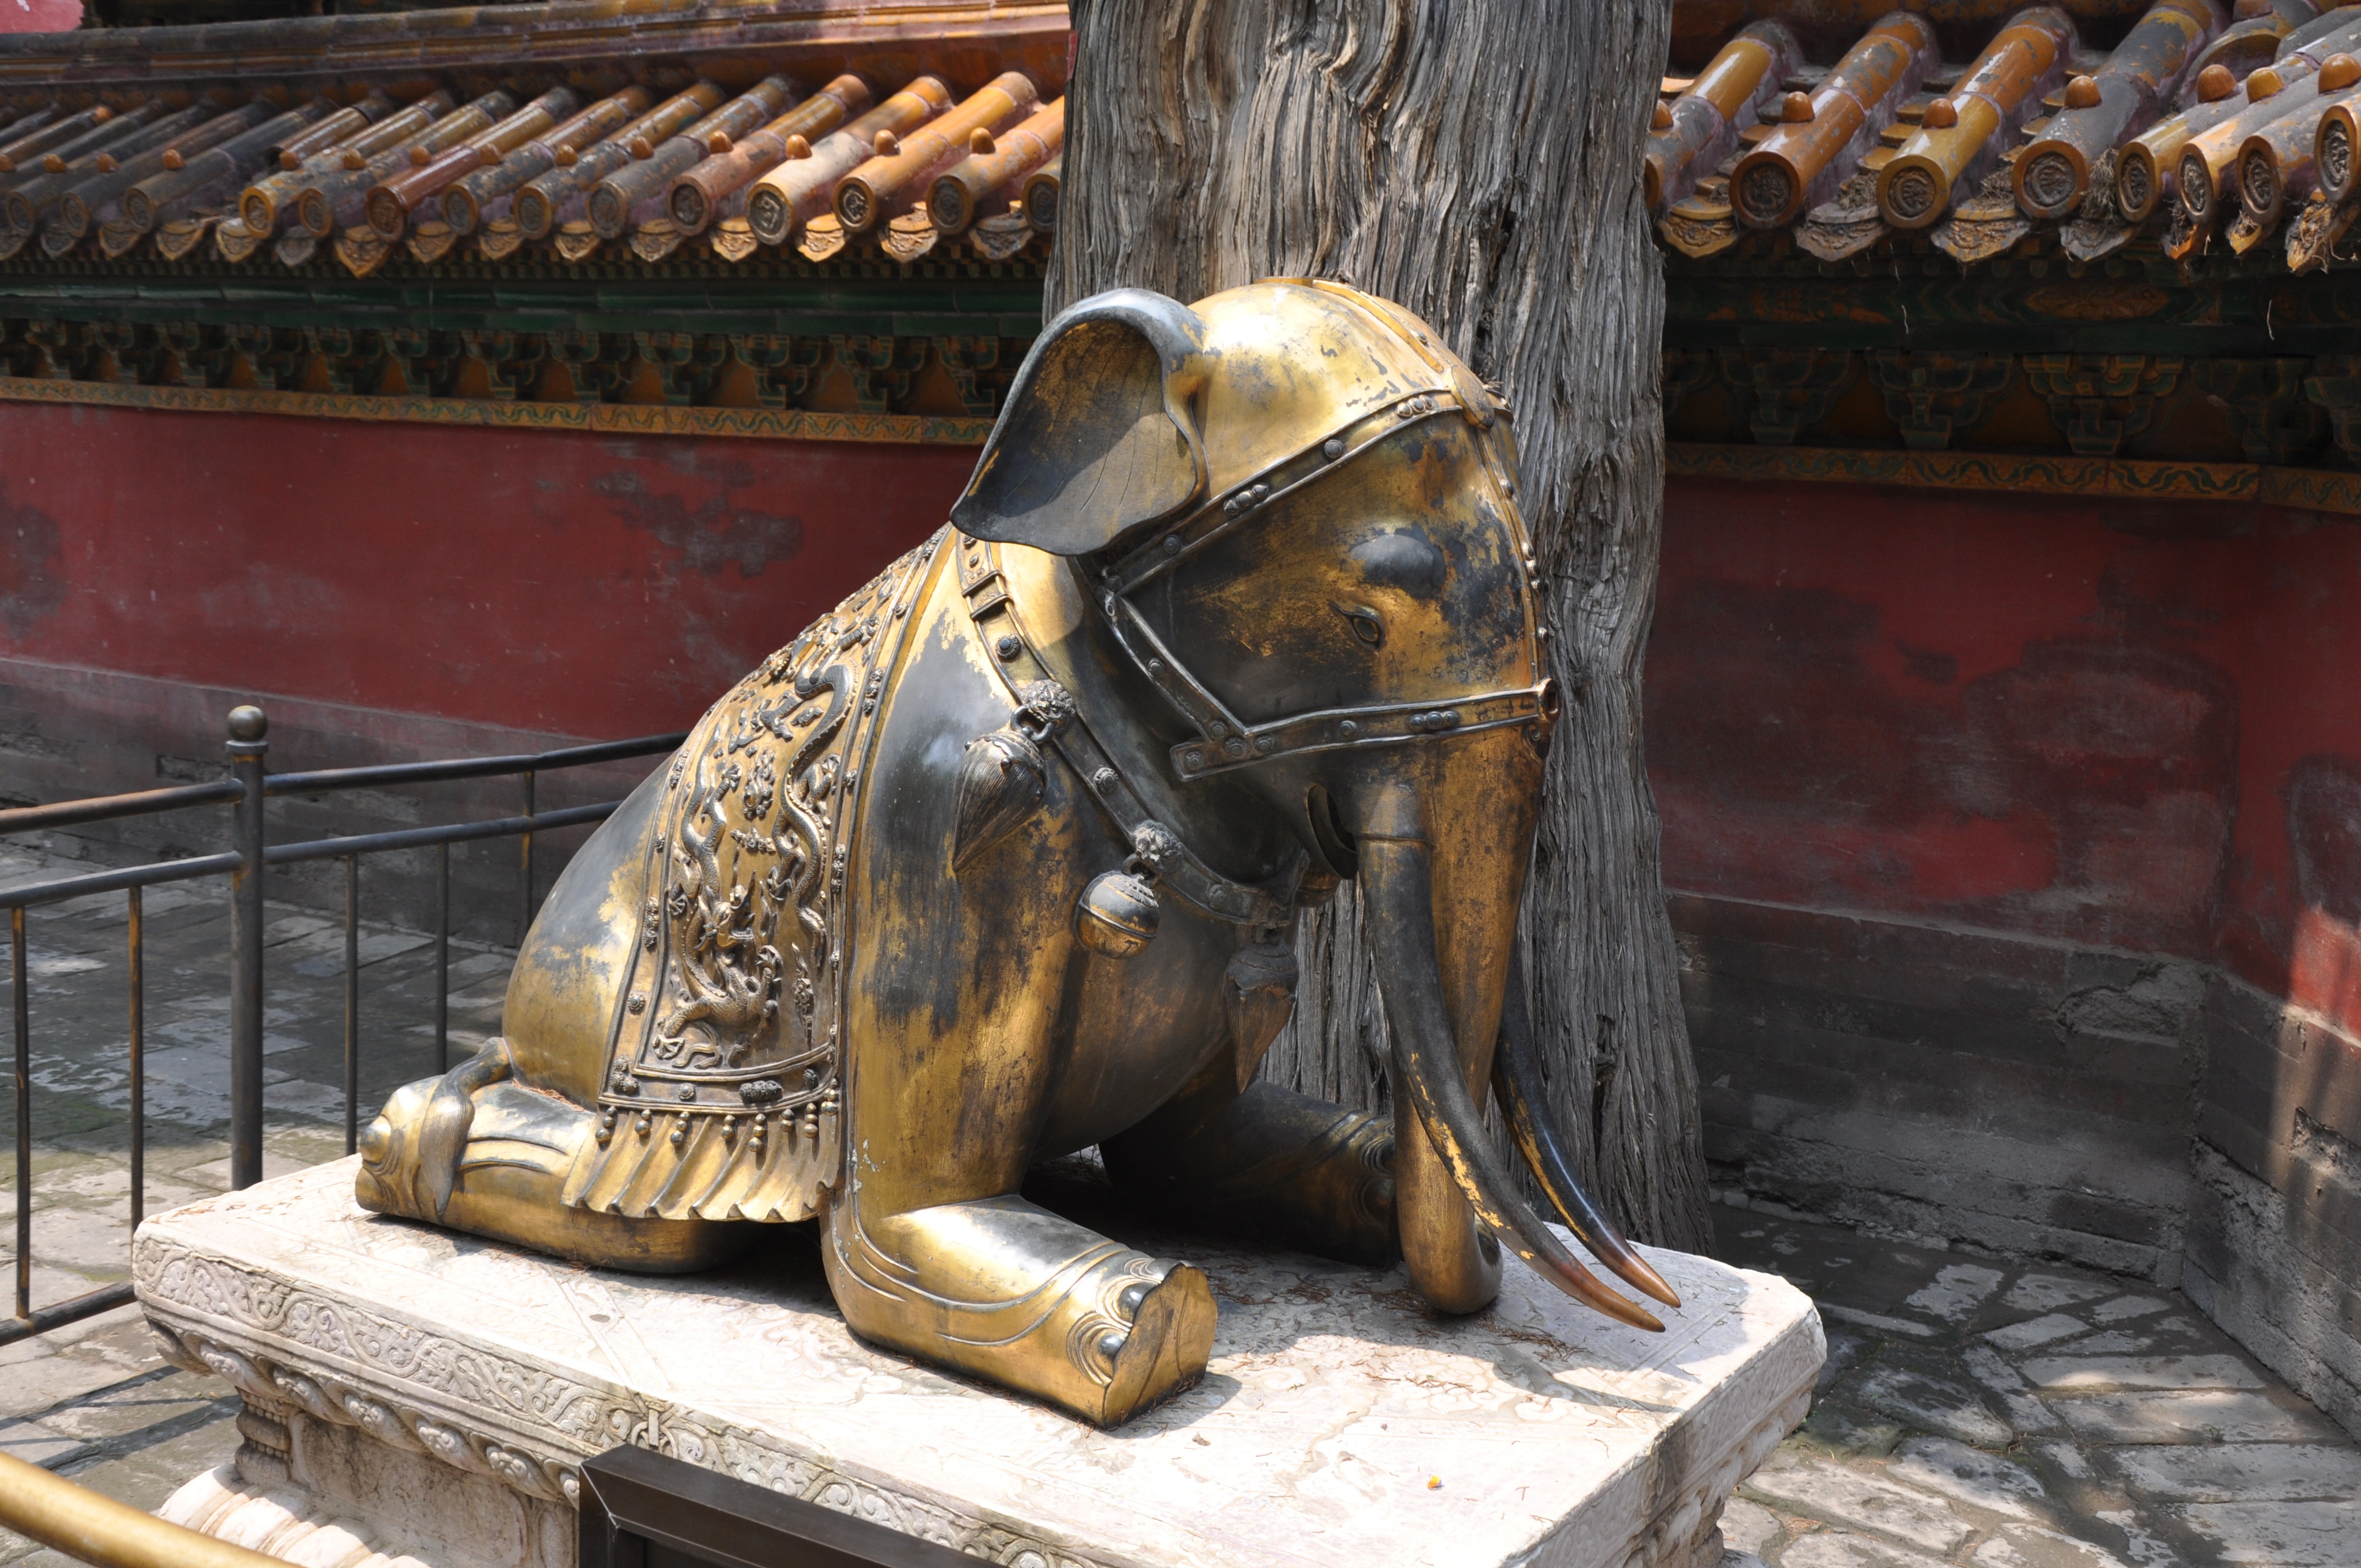
wood, monument, statue, asia, elephant, sculpture, art, gold, temple, tourist attraction, carving, china, ancient history